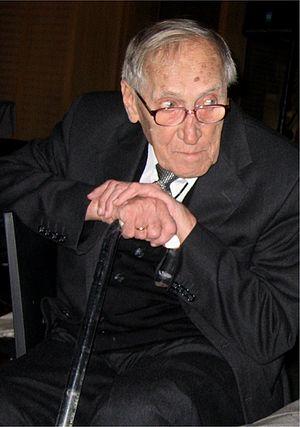
Leszek Kołakowski, né le 23 octobre 1927 à Radom et mort le 17 juillet 2009 à Oxford, est un philosophe, historien des idées et essayiste polonais.
La bourse MacArthur est une distinction décernée par la fondation MacArthur. Elle attribue une bourse sur cinq ans pour permettre aux lauréats de poursuivre et développer leur activité.